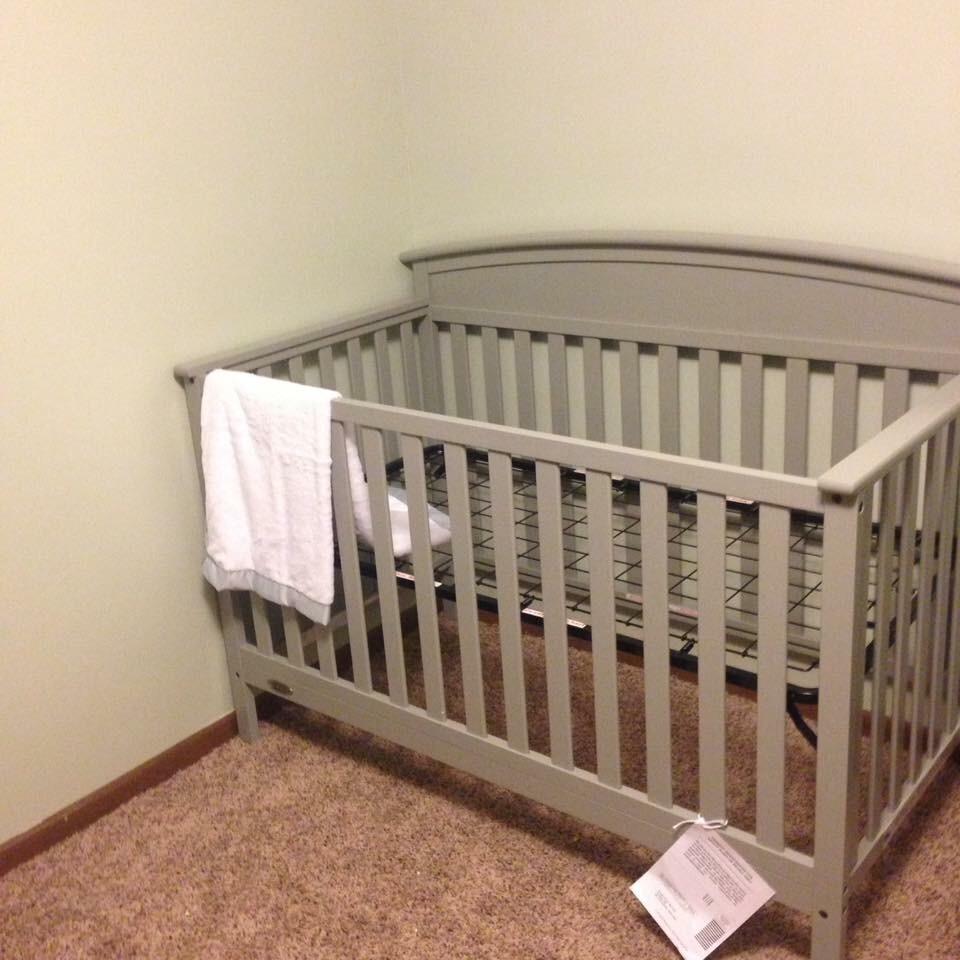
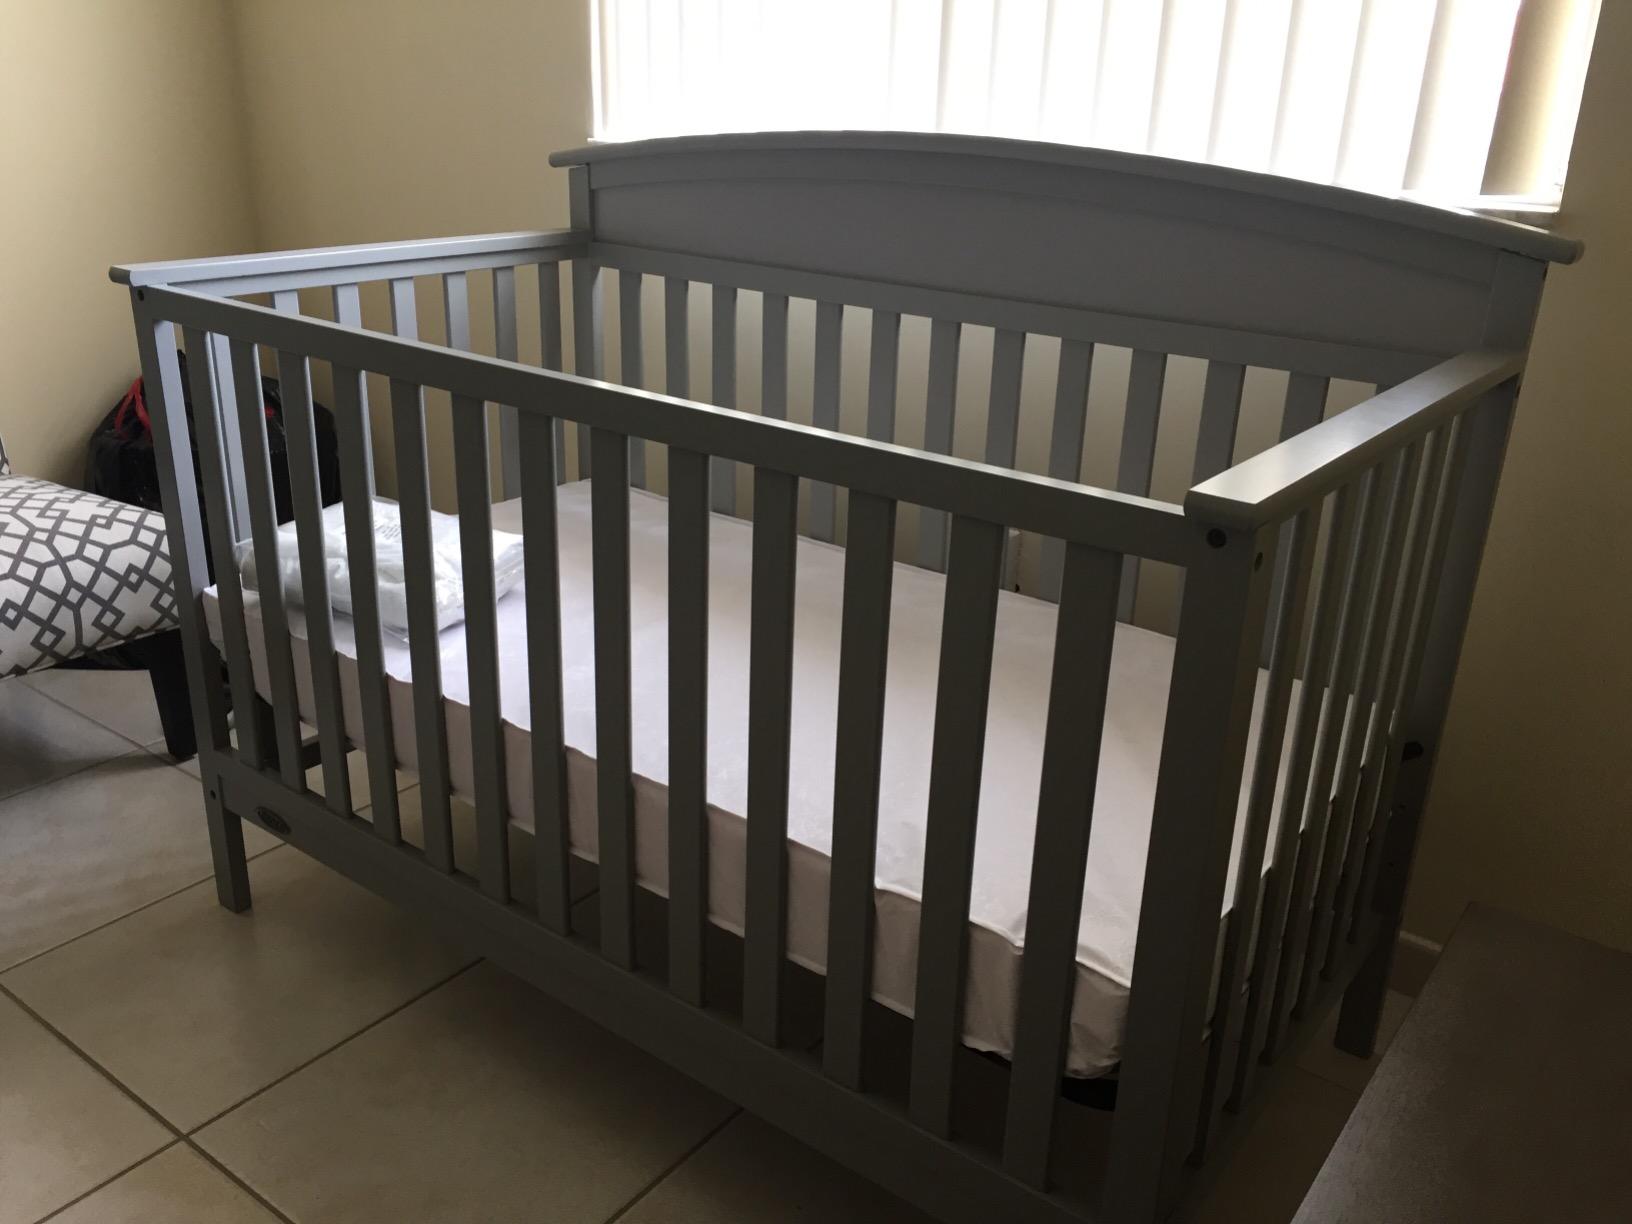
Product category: products_crib
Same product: yes